Bal Patil

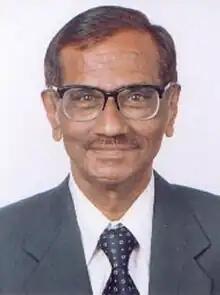
Bal Patil

Bal Patil (Marathi: बाळ पाटील; 1932–2011) was a Jain scholar, journalist, social activist and Jain minority status advocate from Mumbai, Maharashtra. He was appointed as a member of State Minority Commission by the Govt. of Maharashtra from 2001 to 2004. He was the Secretary-General of All India Jain Minority Forum, New Delhi—a position he held until his death—and was an ardent advocate of minority status for Jainism. The Jain minority cause gained prominence when he petitioned the Supreme Court of India for the recognition of Jain religious minority status on par with other Indian minorities as per the two recommendations by the National Minorities Commission. He was also the first non-medical President of the National Society for the Prevention of Heart Disease & Rehabilitation, Mumbai. He has also authored many books on Jainism and presented several papers at various seminars and conferences.